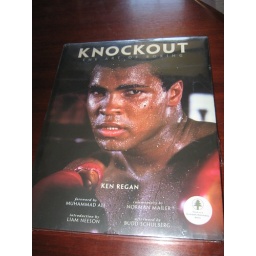
Please email us at mpag2002@gmail.com to enquire. This book is in it's original clear wrap Muhammad Ali .Please email us at mpag2002@gmail.com to enquire